Mission of Our Lady of Loreto

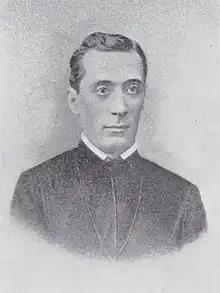
Nicholas Russo SJ

Russo, assisted by Rev. Aloysius Romano, converted a rented saloon on Elizabeth Street into a small chapel. In the late 19th century Elizabeth Street was filled with tenement buildings, largely populated by Italian immigrants, making the street part of Little Italy of lower Manhattan.